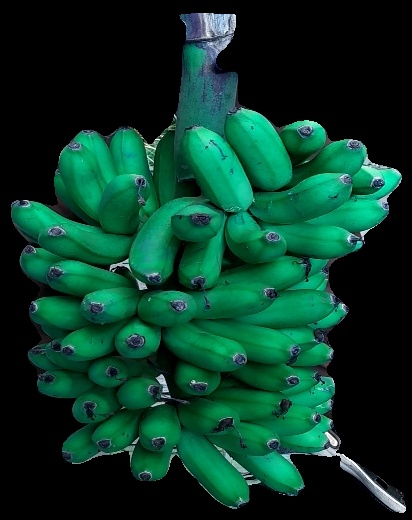
Variety: rasbale
Grade: grade1